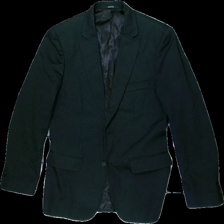
View: front
Type: Blazer
Category: Ladies
Brand: Selected Homme/Femme
Colors: Black
Material: 65% Polyester 35% Cotton
Cut: Regular
Size: 48
Price range: 100-150
Recommended usage: Reuse
Description: Black blazer